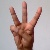
The image shows a hand gesture representing the letter 'W' in Indian Sign Language.